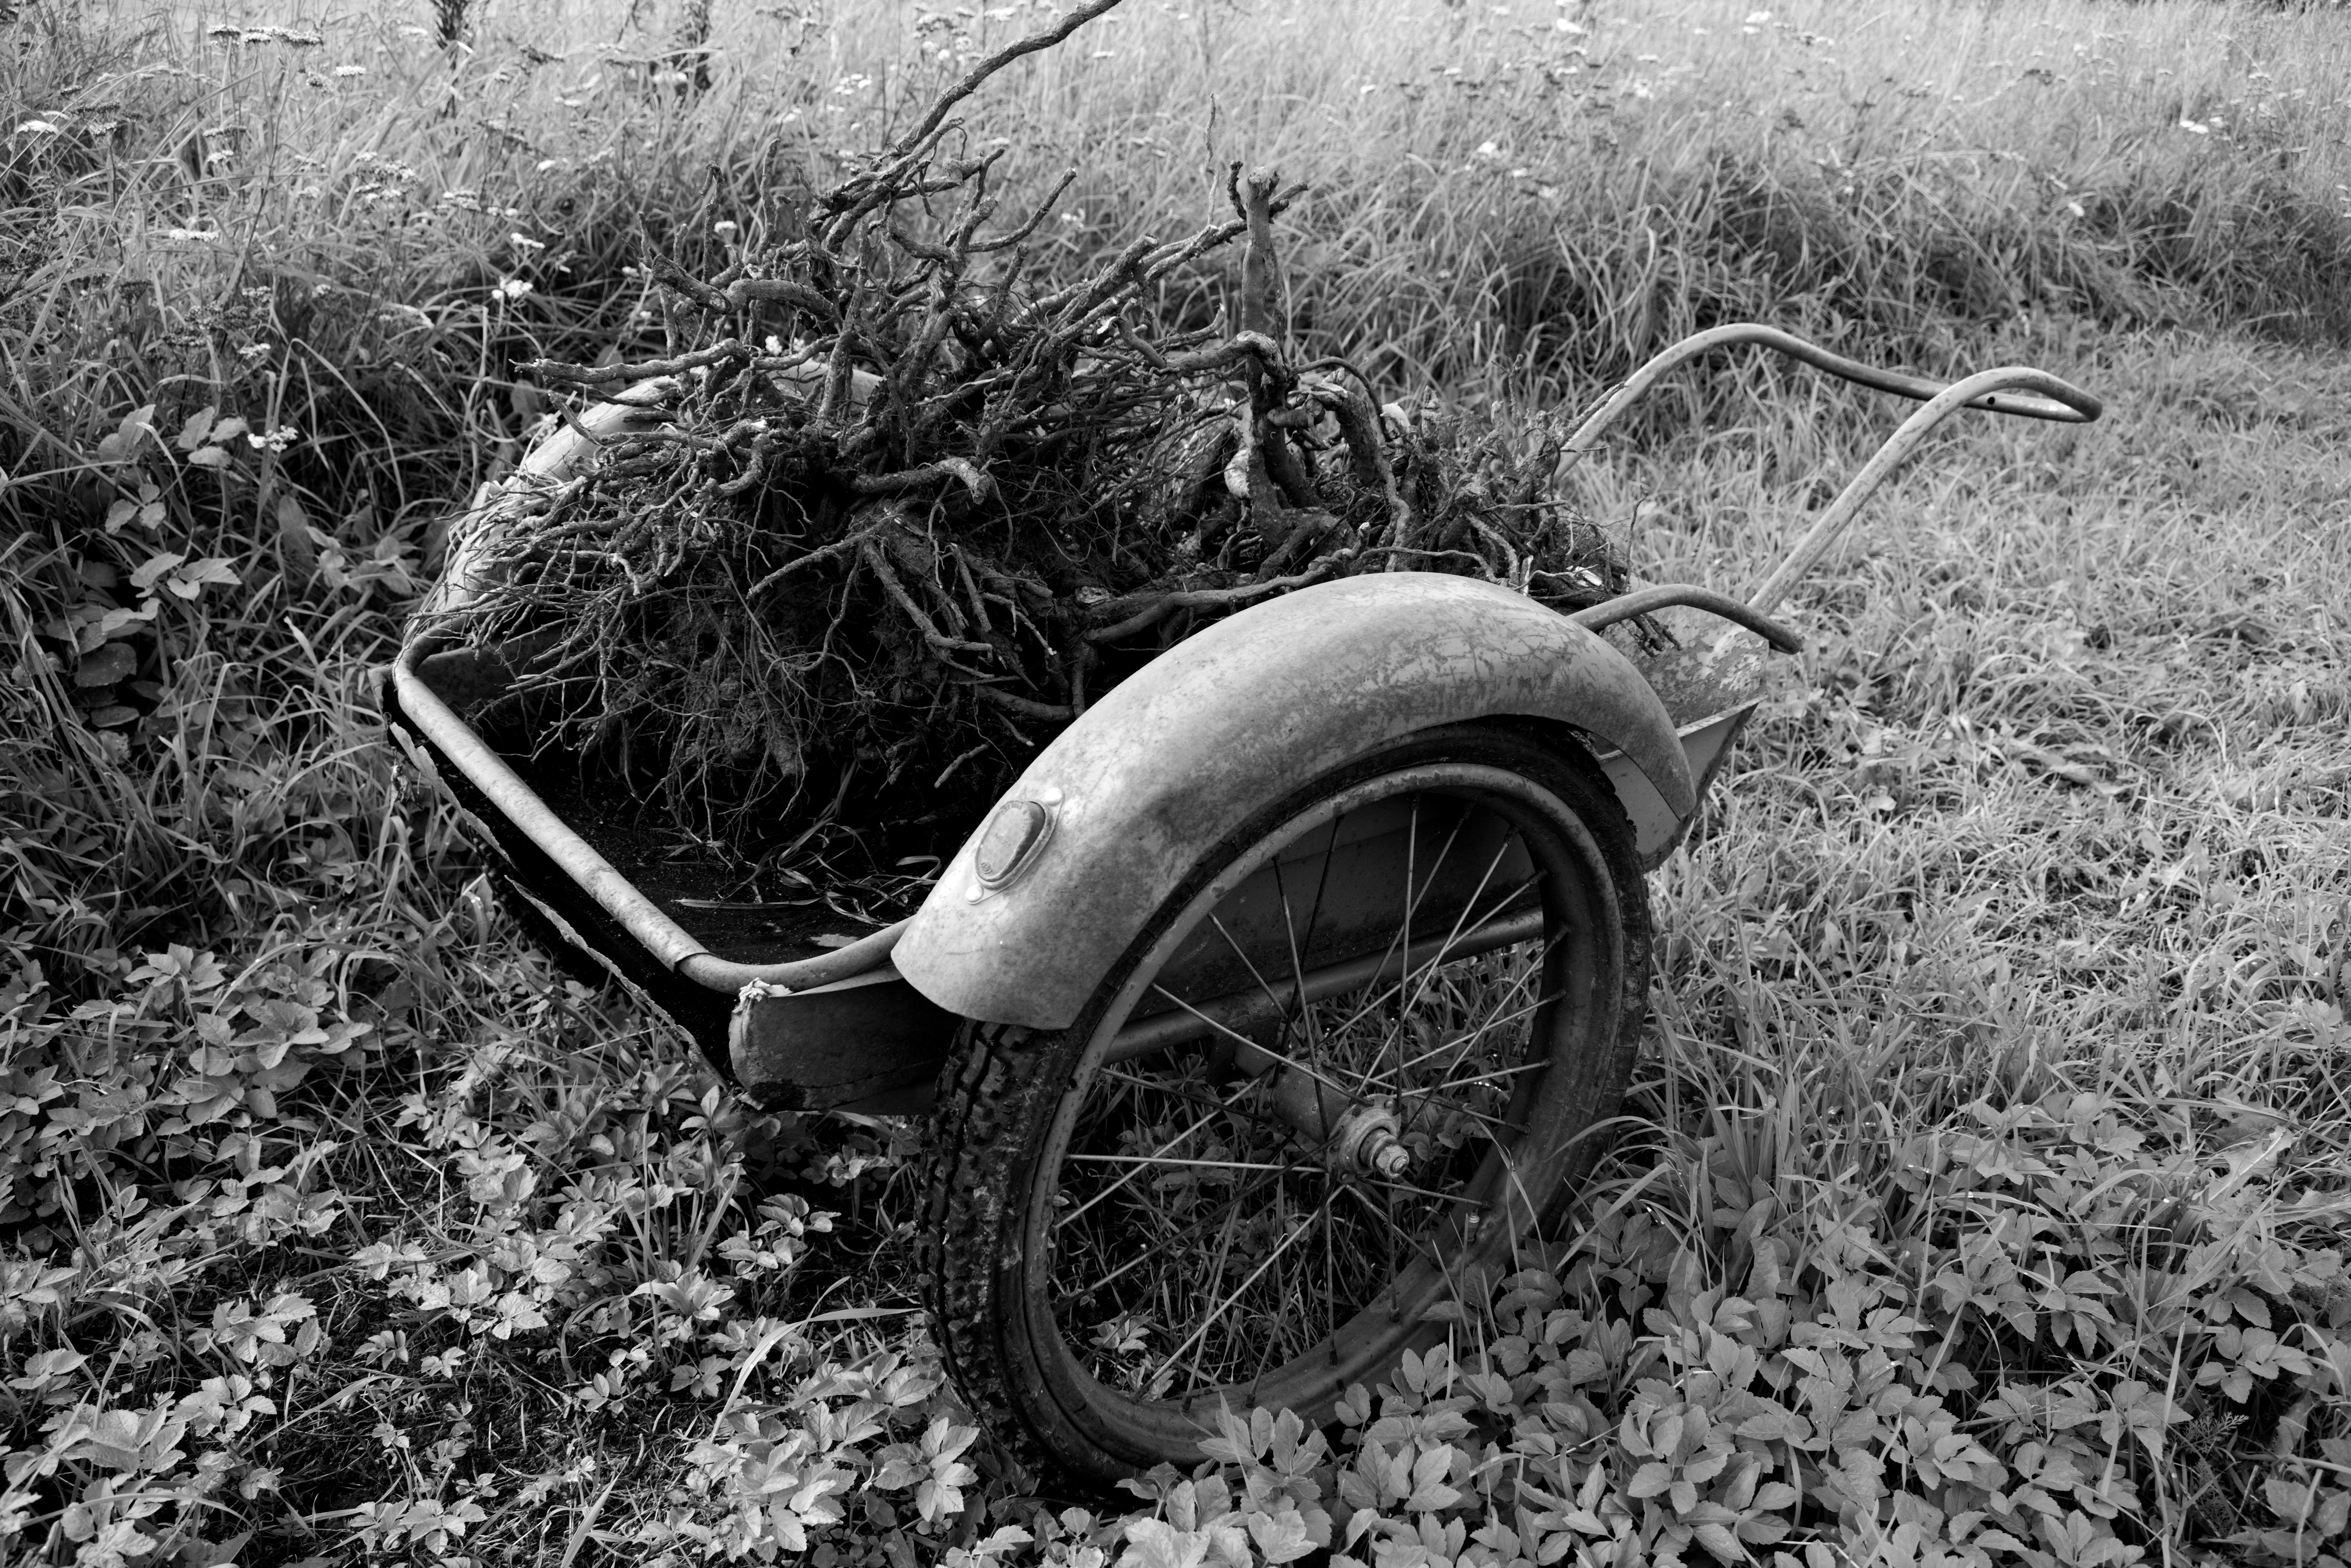
tree, grass, black and white, car, photography, wheel, vehicle, motorcycle, soil, black, monochrome, land vehicle, monochrome photography